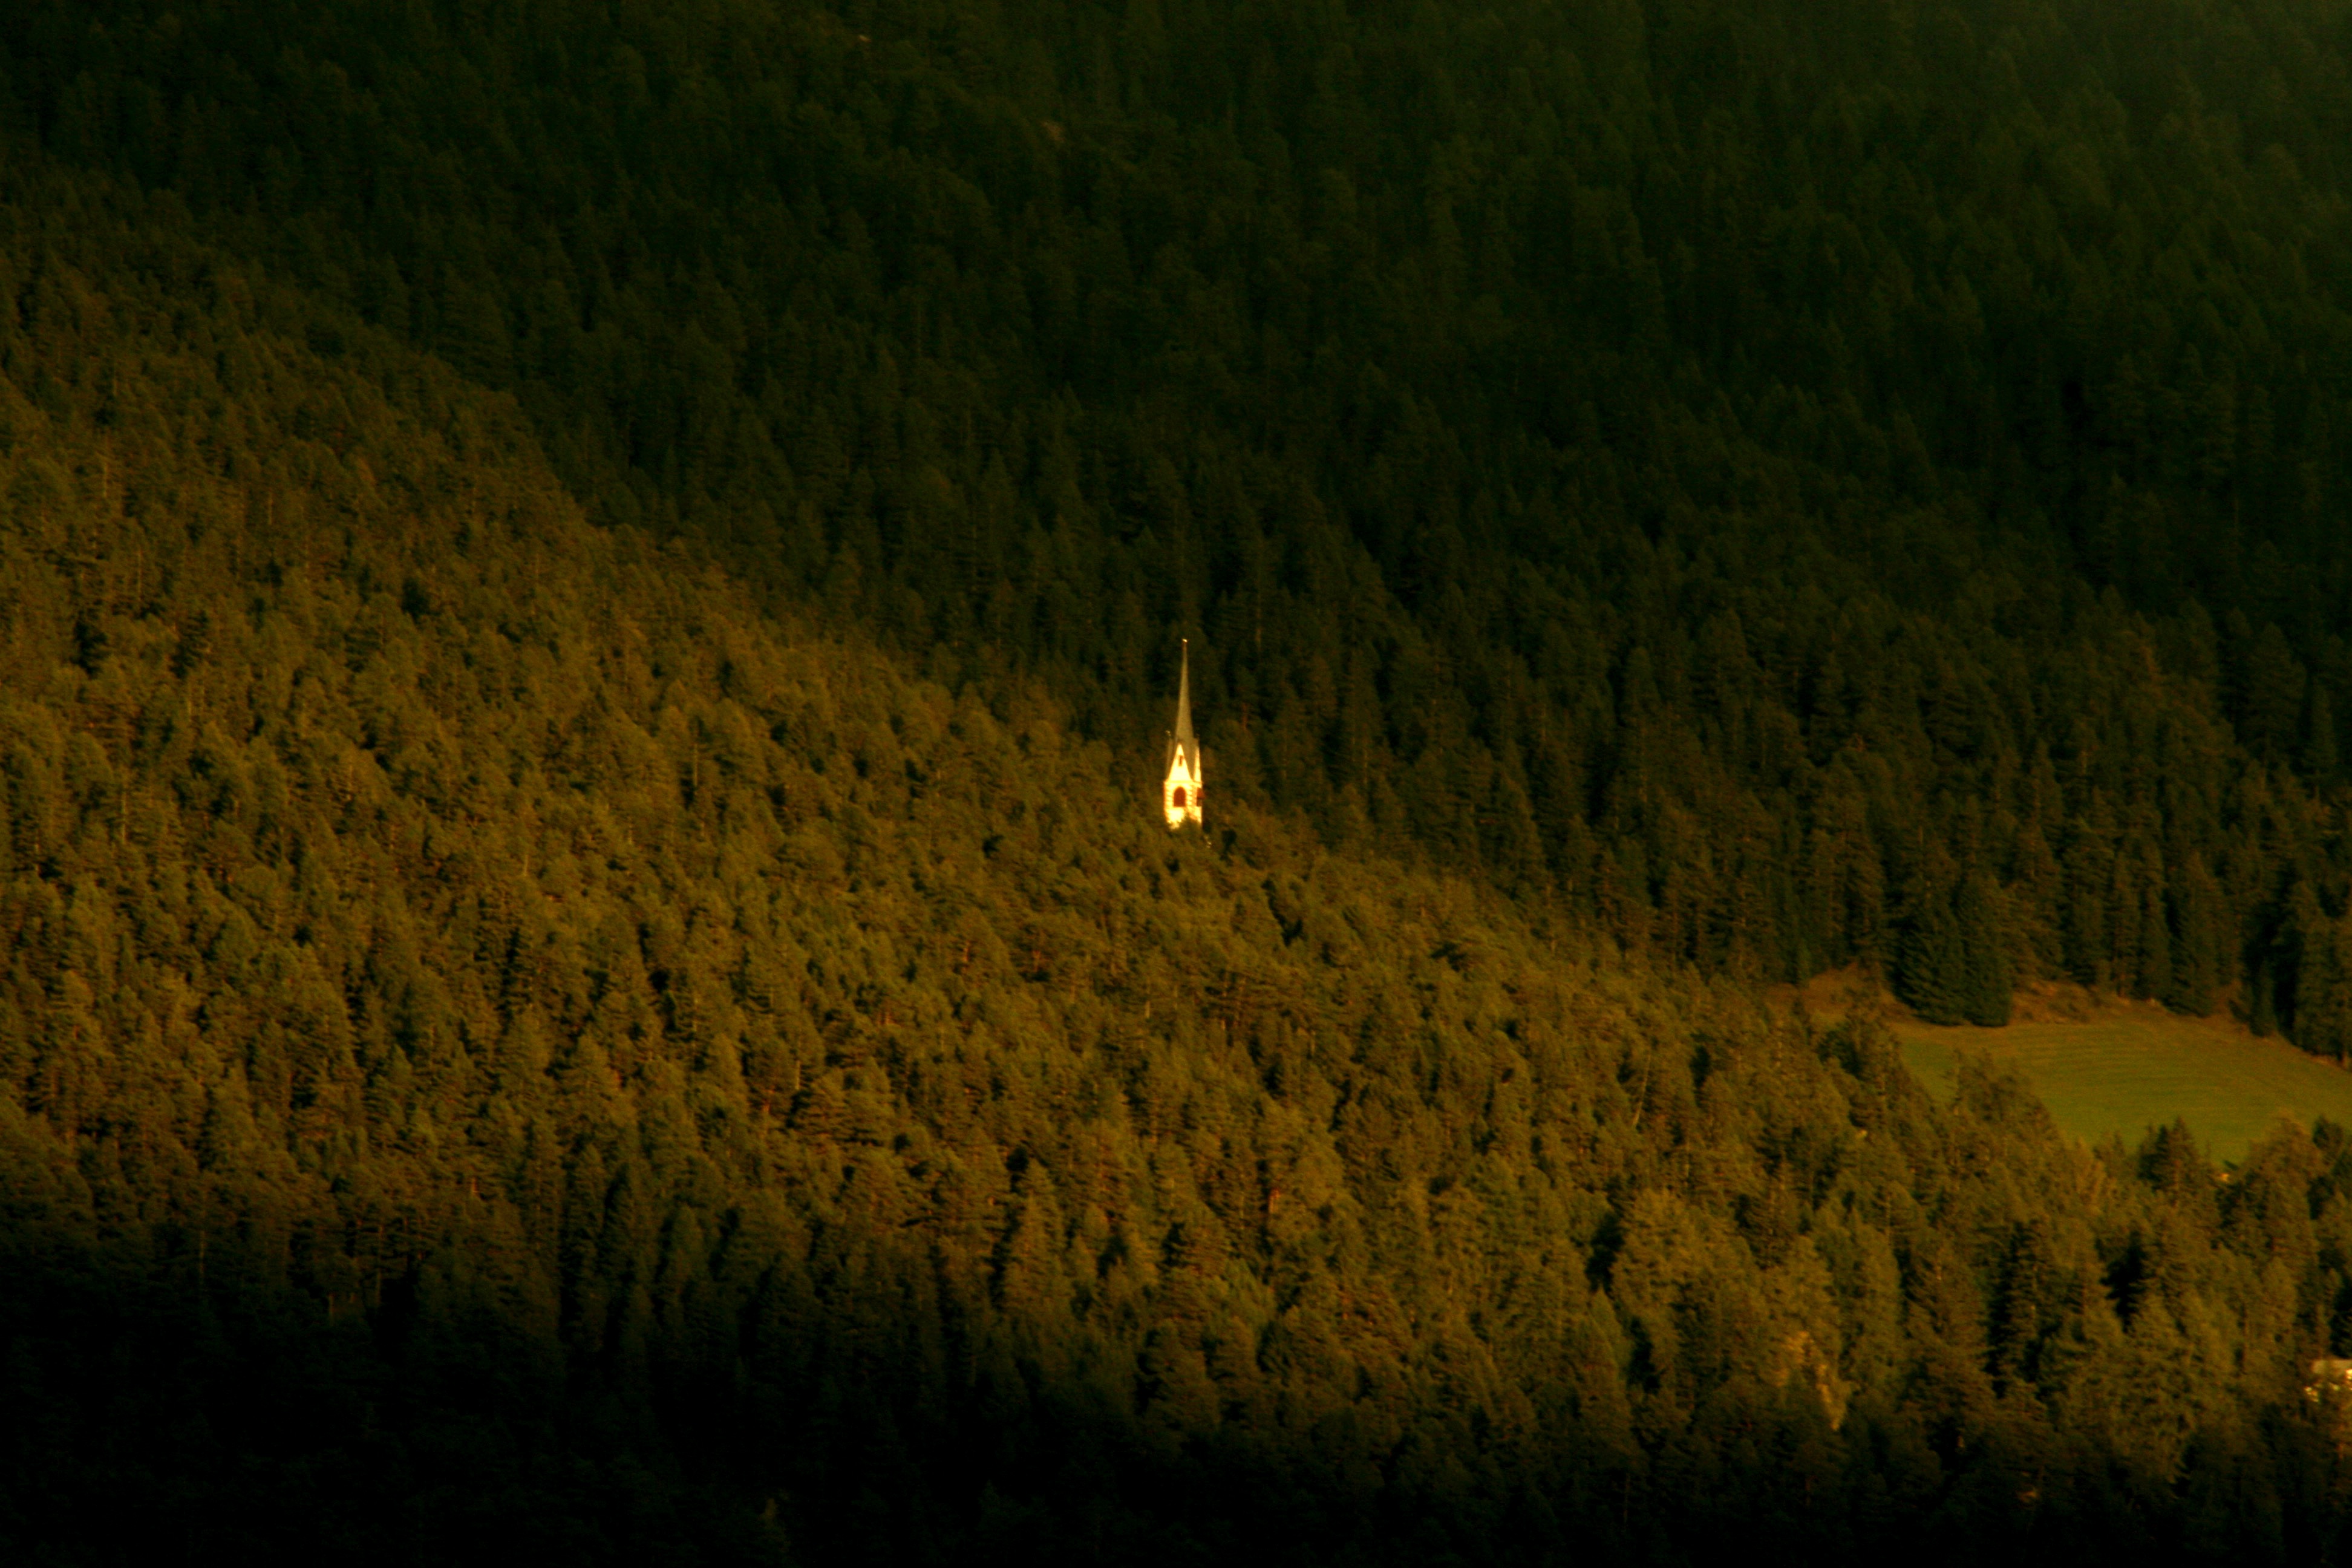
landscape, tree, nature, forest, wilderness, mountain, light, night, sunlight, morning, leaf, hill, dawn, evening, reflection, autumn, darkness, habitat, natural environment, atmospheric phenomenon